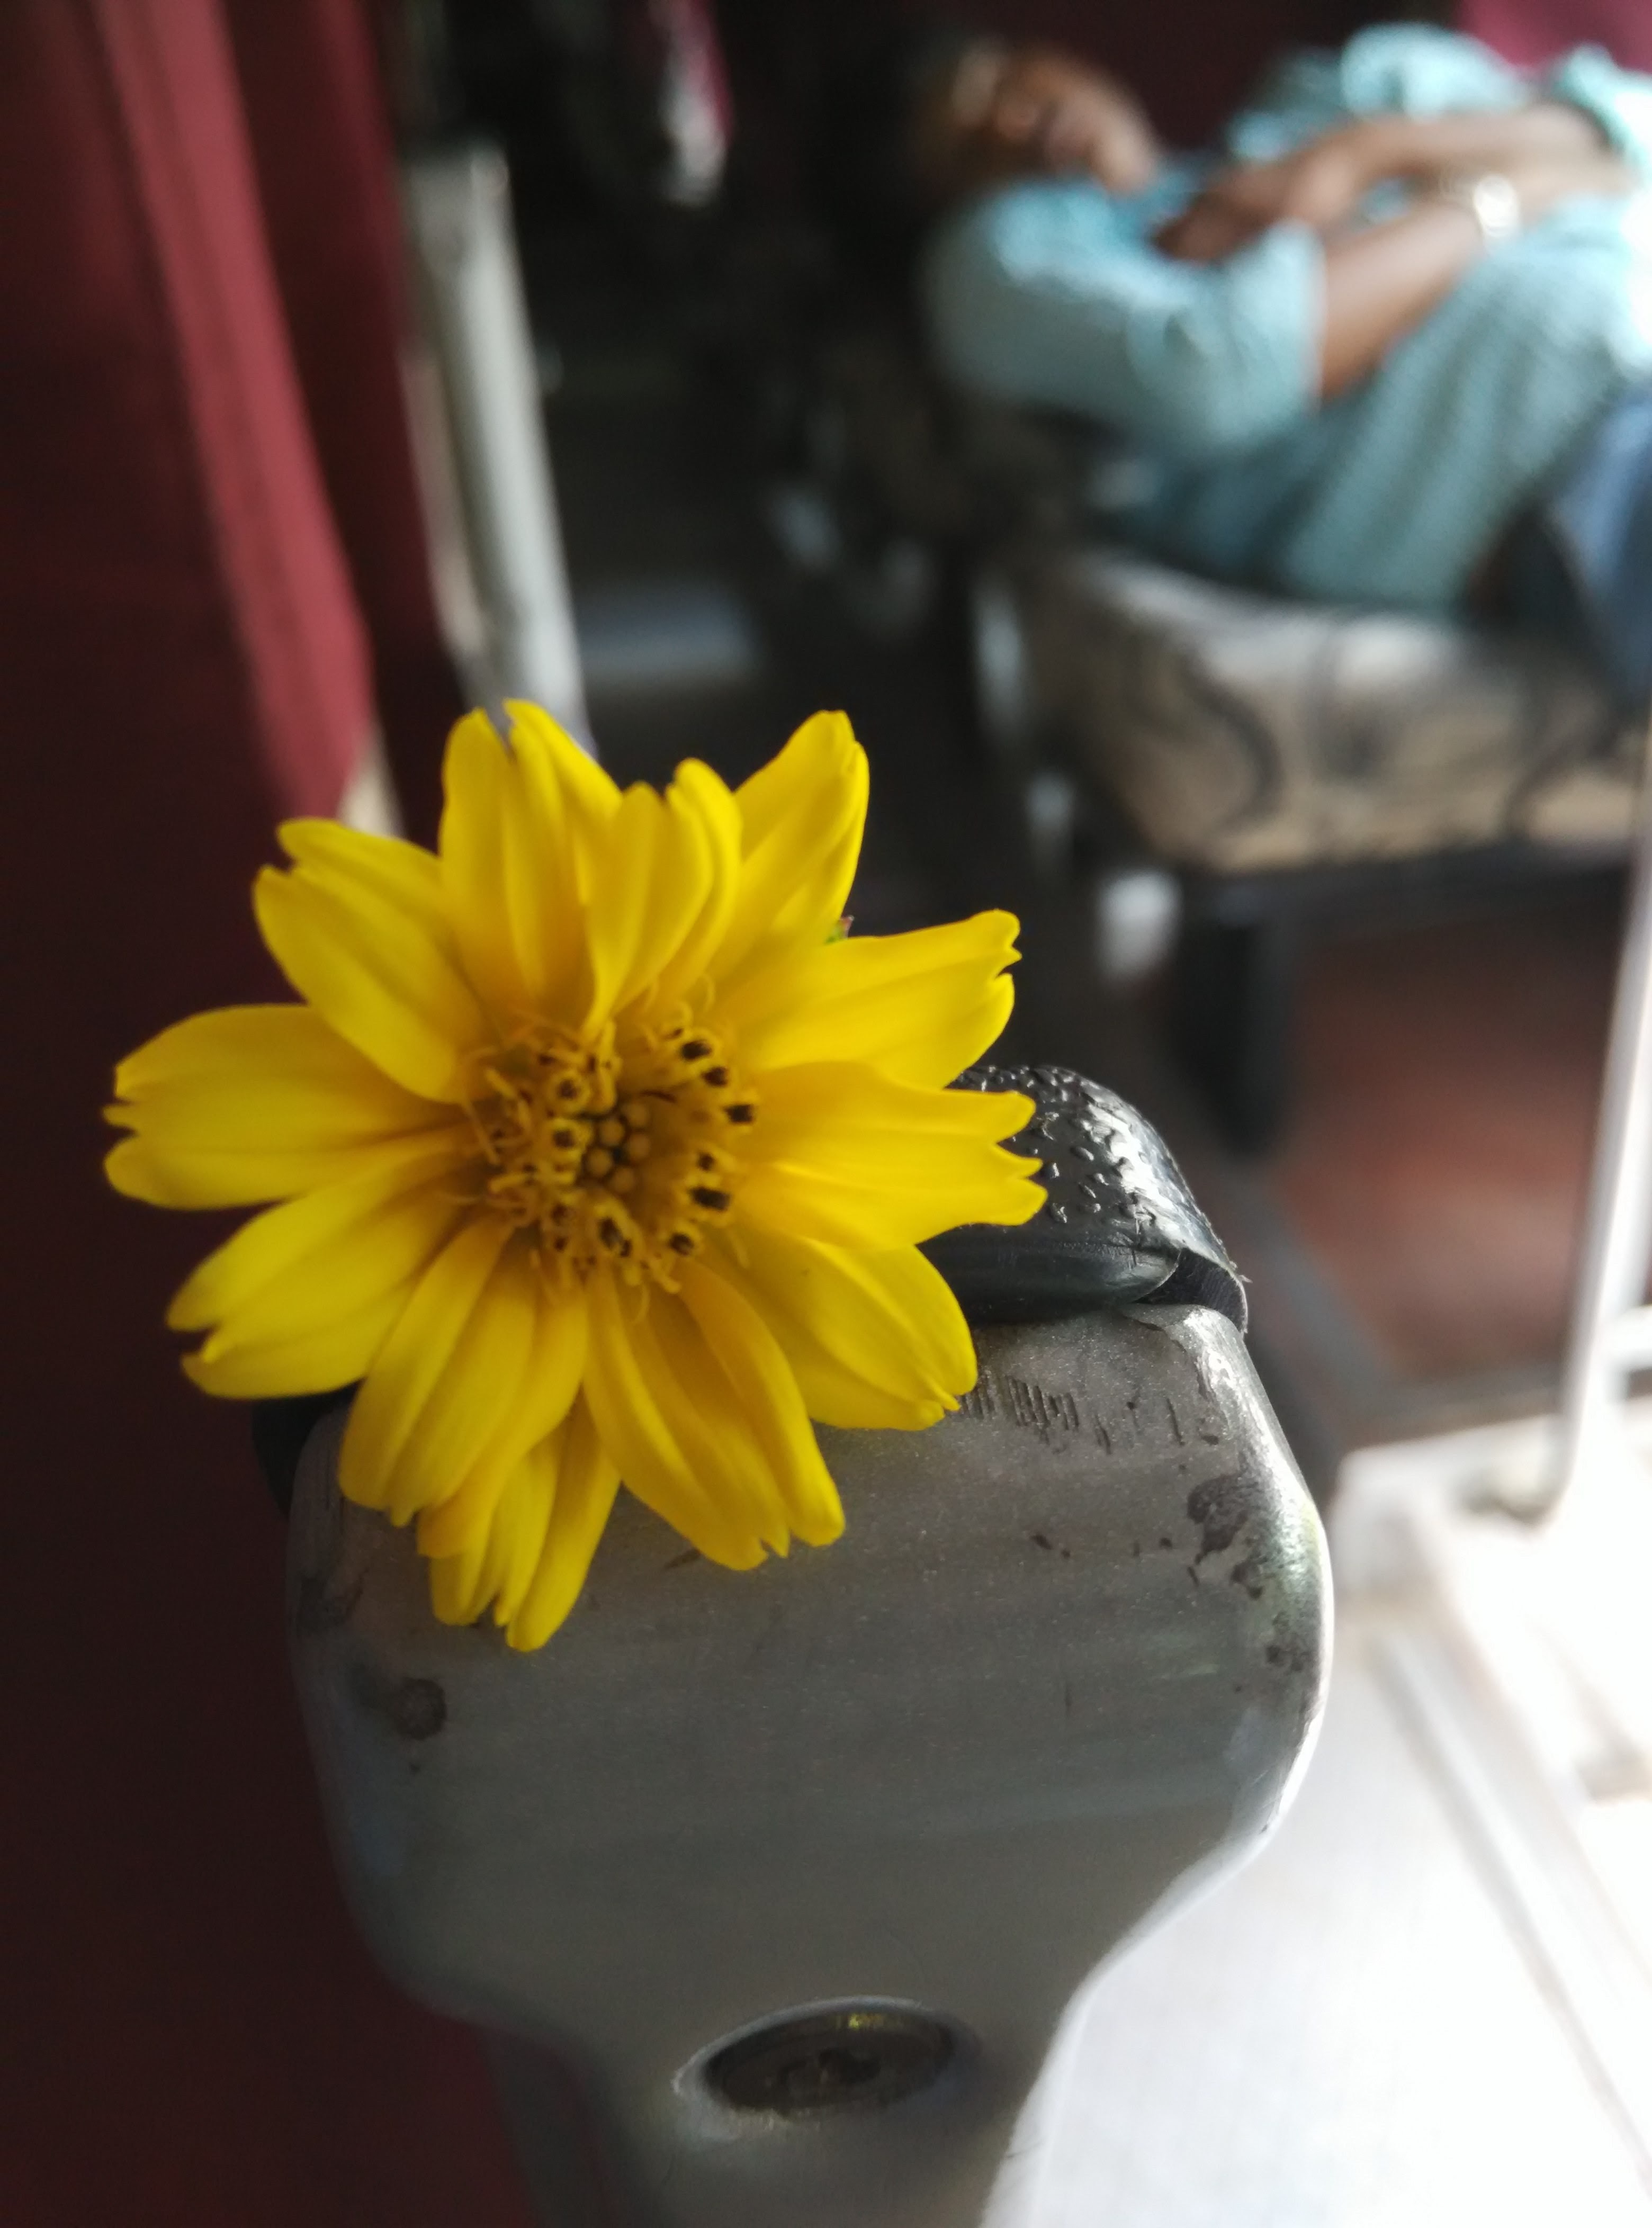
plant, flower, petal, green, color, yellow, macro photography, flowering plant, land plant